Amos Bronson Alcott

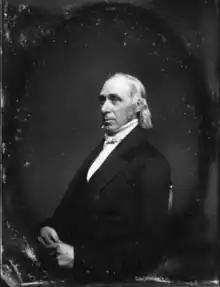
Portrait of Alcott

Alcott's ideas as an educator were controversial. Writer Harriet Martineau, for example, wrote dubiously that, "the master presupposes his little pupils possessed of all truth; and that his business is to bring it out into expression". Even so, his ideas helped to found one of the first adult education centers in America, and provided the foundation for future generations of liberal education. Many of Alcott's educational principles are still used in classrooms today, including "teach by encouragement", art education, music education, acting exercises, learning through experience, risk-taking in the classroom, tolerance in schools, physical education/recess, and early childhood education. The teachings of William Ellery Channing a few years earlier had also laid the groundwork for the work of most of the Concord Transcendentalists.